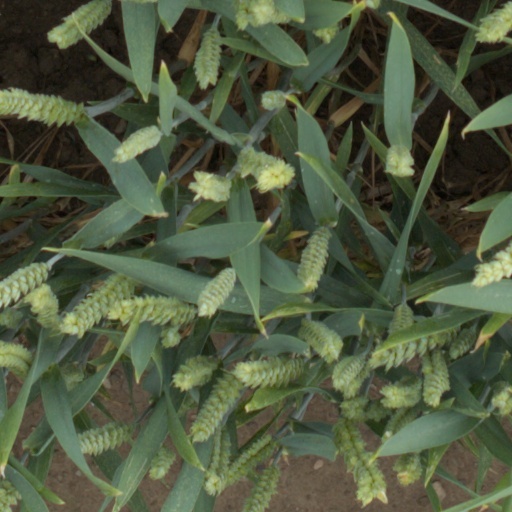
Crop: wheat